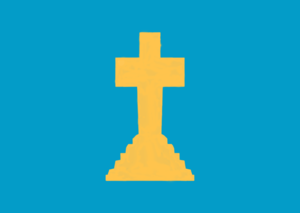
A Laracha est une municipalité de la province de La Corogne située dans le nord ouest de l'Espagne, faisant partie de la communauté autonome de Galice.